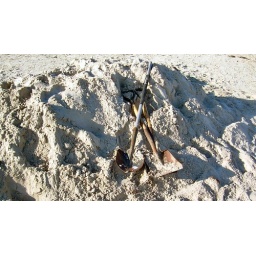
Tools for building castles in the sand